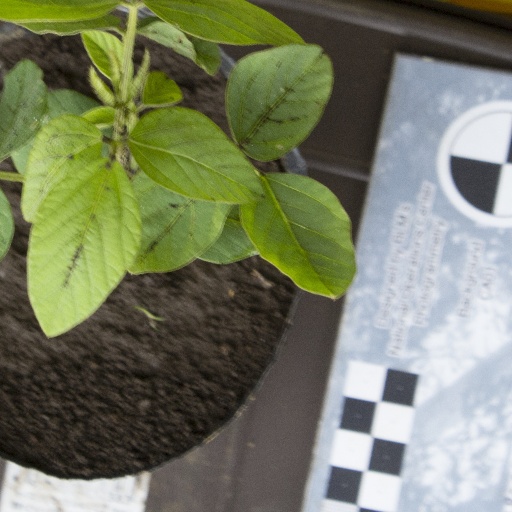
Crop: soybean